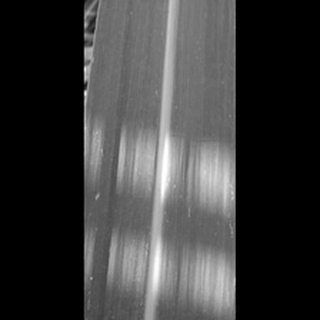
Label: healthy_sugarcane